Cerebellum

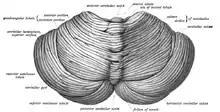
View of the cerebellum from above and behind

The cerebellum is located in the posterior cranial fossa. The fourth ventricle, pons and medulla are in front of the cerebellum. It is separated from the overlying cerebrum by a layer of leathery dura mater, the cerebellar tentorium; all of its connections with other parts of the brain travel through the pons. Anatomists classify the cerebellum as part of the metencephalon, which also includes the pons; the metencephalon is the upper part of the rhombencephalon or "hindbrain". Like the cerebral cortex, the cerebellum is divided into two cerebellar hemispheres; it also contains a narrow midline zone (the vermis). A set of large folds is, by convention, used to divide the overall structure into 10 smaller "lobules". Because of its large number of tiny granule cells, the cerebellum contains more neurons than the total from the rest of the brain, but takes up only 10% of the total brain volume. The number of neurons in the cerebellum is related to the number of neurons in the neocortex. There are about 3.6 times as many neurons in the cerebellum as in the neocortex, a ratio that is conserved across many different mammalian species.